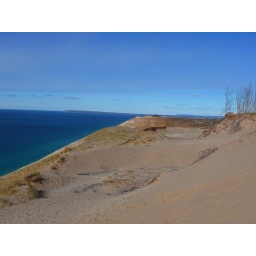
Sleeping Bear Dunes National Lakeshore in Empire, Michigan. Dune grass and trees try to cling to the side of the dune.